The Overture

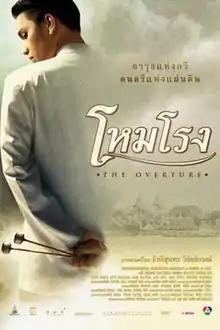
The Thai film poster.

The Overture ( or Hom rong) is a 2004 Thai tragic-nostalgia music-drama film. The film is a fictionalised account based on the life story of Thai palace musician Luang Pradit Phairoh (Sorn Silapabanleng), which follows the life of a Thai classical musician from the late 19th century to the 1940s. The film was the winner of several awards in Thailand and was the country's official selection for the 77th Academy Award for Best Foreign Language Film. It was directed by Itthisoontorn Vichailak, who also co-wrote the script. Producers included Nonzee Nimibutr and Chatrichalerm Yukol. The film was credited with a revival in the popularity of piphat – Thai classical music. In 2015, this film was remade into a musical play, which ran from the 4th of April to 17 May at KBank Siam Pic-Ganesha Theatre.